New York COVID-19 nursing home scandal

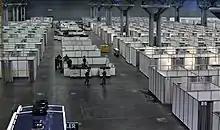
The Javits Center pictured on April 2, 2020, outfitted to care for patients with COVID-19.

Cuomo issued an order on March 25, 2020 that all New York State nursing homes must accept residents that are medically stable. The order further stated that "[n]o resident shall be denied re-admission or admission to the NH [nursing home] solely based on a confirmed or suspected diagnosis of COVID-19".